Physical medicine and rehabilitation

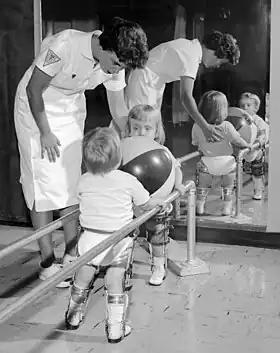
Pediatric patients participating in physical therapy following poliovirus diagnosis

The major goal of physical medicine and rehabilitation treatment is to help a person reach optimal functionality within the limitations placed upon them by a disabling impairment or disease process for which there is no known cure. The emphasis is not on the full restoration to the premorbid level of function, but rather the optimization of the quality of life for those not able to achieve full restoration. A team approach to chronic conditions is emphasized to coordinate care of patients. Comprehensive rehabilitation is more easily facilitated with a multi-disciplinary approach and can more effectively carried out by a range of professionals.